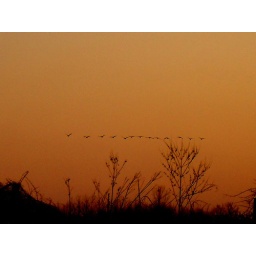
Birds flying over field